Gouffé Case

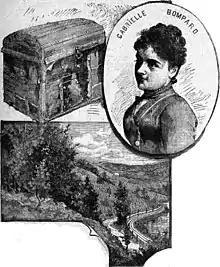
"The Gouffé Case. The trunk in which the body was transported. - View of Millery - Gabrielle Bompard, Eyraud's lover, and suspected murderer". Engraving by Ernest Clair-Guyot. Illustration in "Illustrated literary supplement", "Le Petit Parisien", 15 December 1889.

On 13 August 1889, roadmender Denis Coffy on investigating a complaint of a bad smell on a minor road in Vernaison, Millery, a suburb of Lyon, found a large oilskin bag under a bush. Inside was a human body, which the local authorities took in for forensic investigation a novel practice for the time.